Describe the emotion expressed in this image:  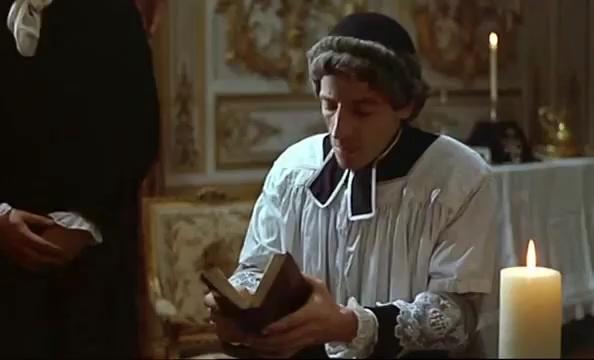
This person displays Suffering, valence and arousal with low intensity.